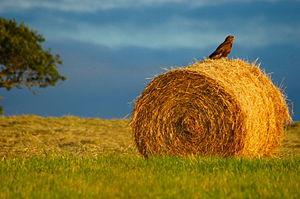
Normandie Pierrefitte en Cinglais Calvados